Armand Léon de Baudry d'Asson

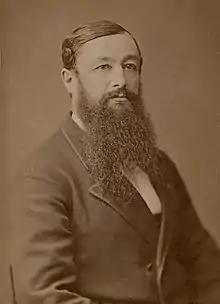

Armand Léon de Baudry d'Asson (15 June 1836 – 12 May 1915) was a French Legitimist politician. He was a member of the Chamber of Deputies from 1876 to 1914.